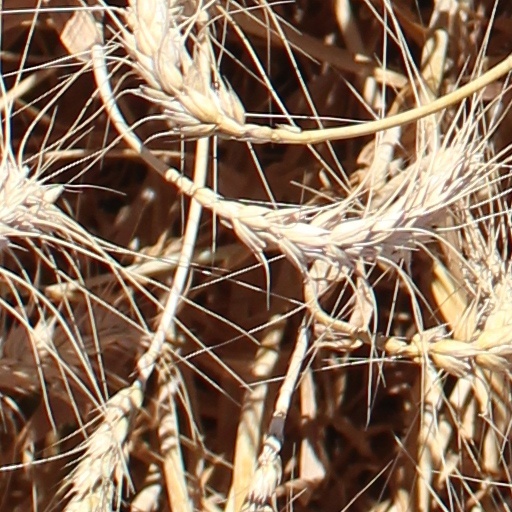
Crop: wheat